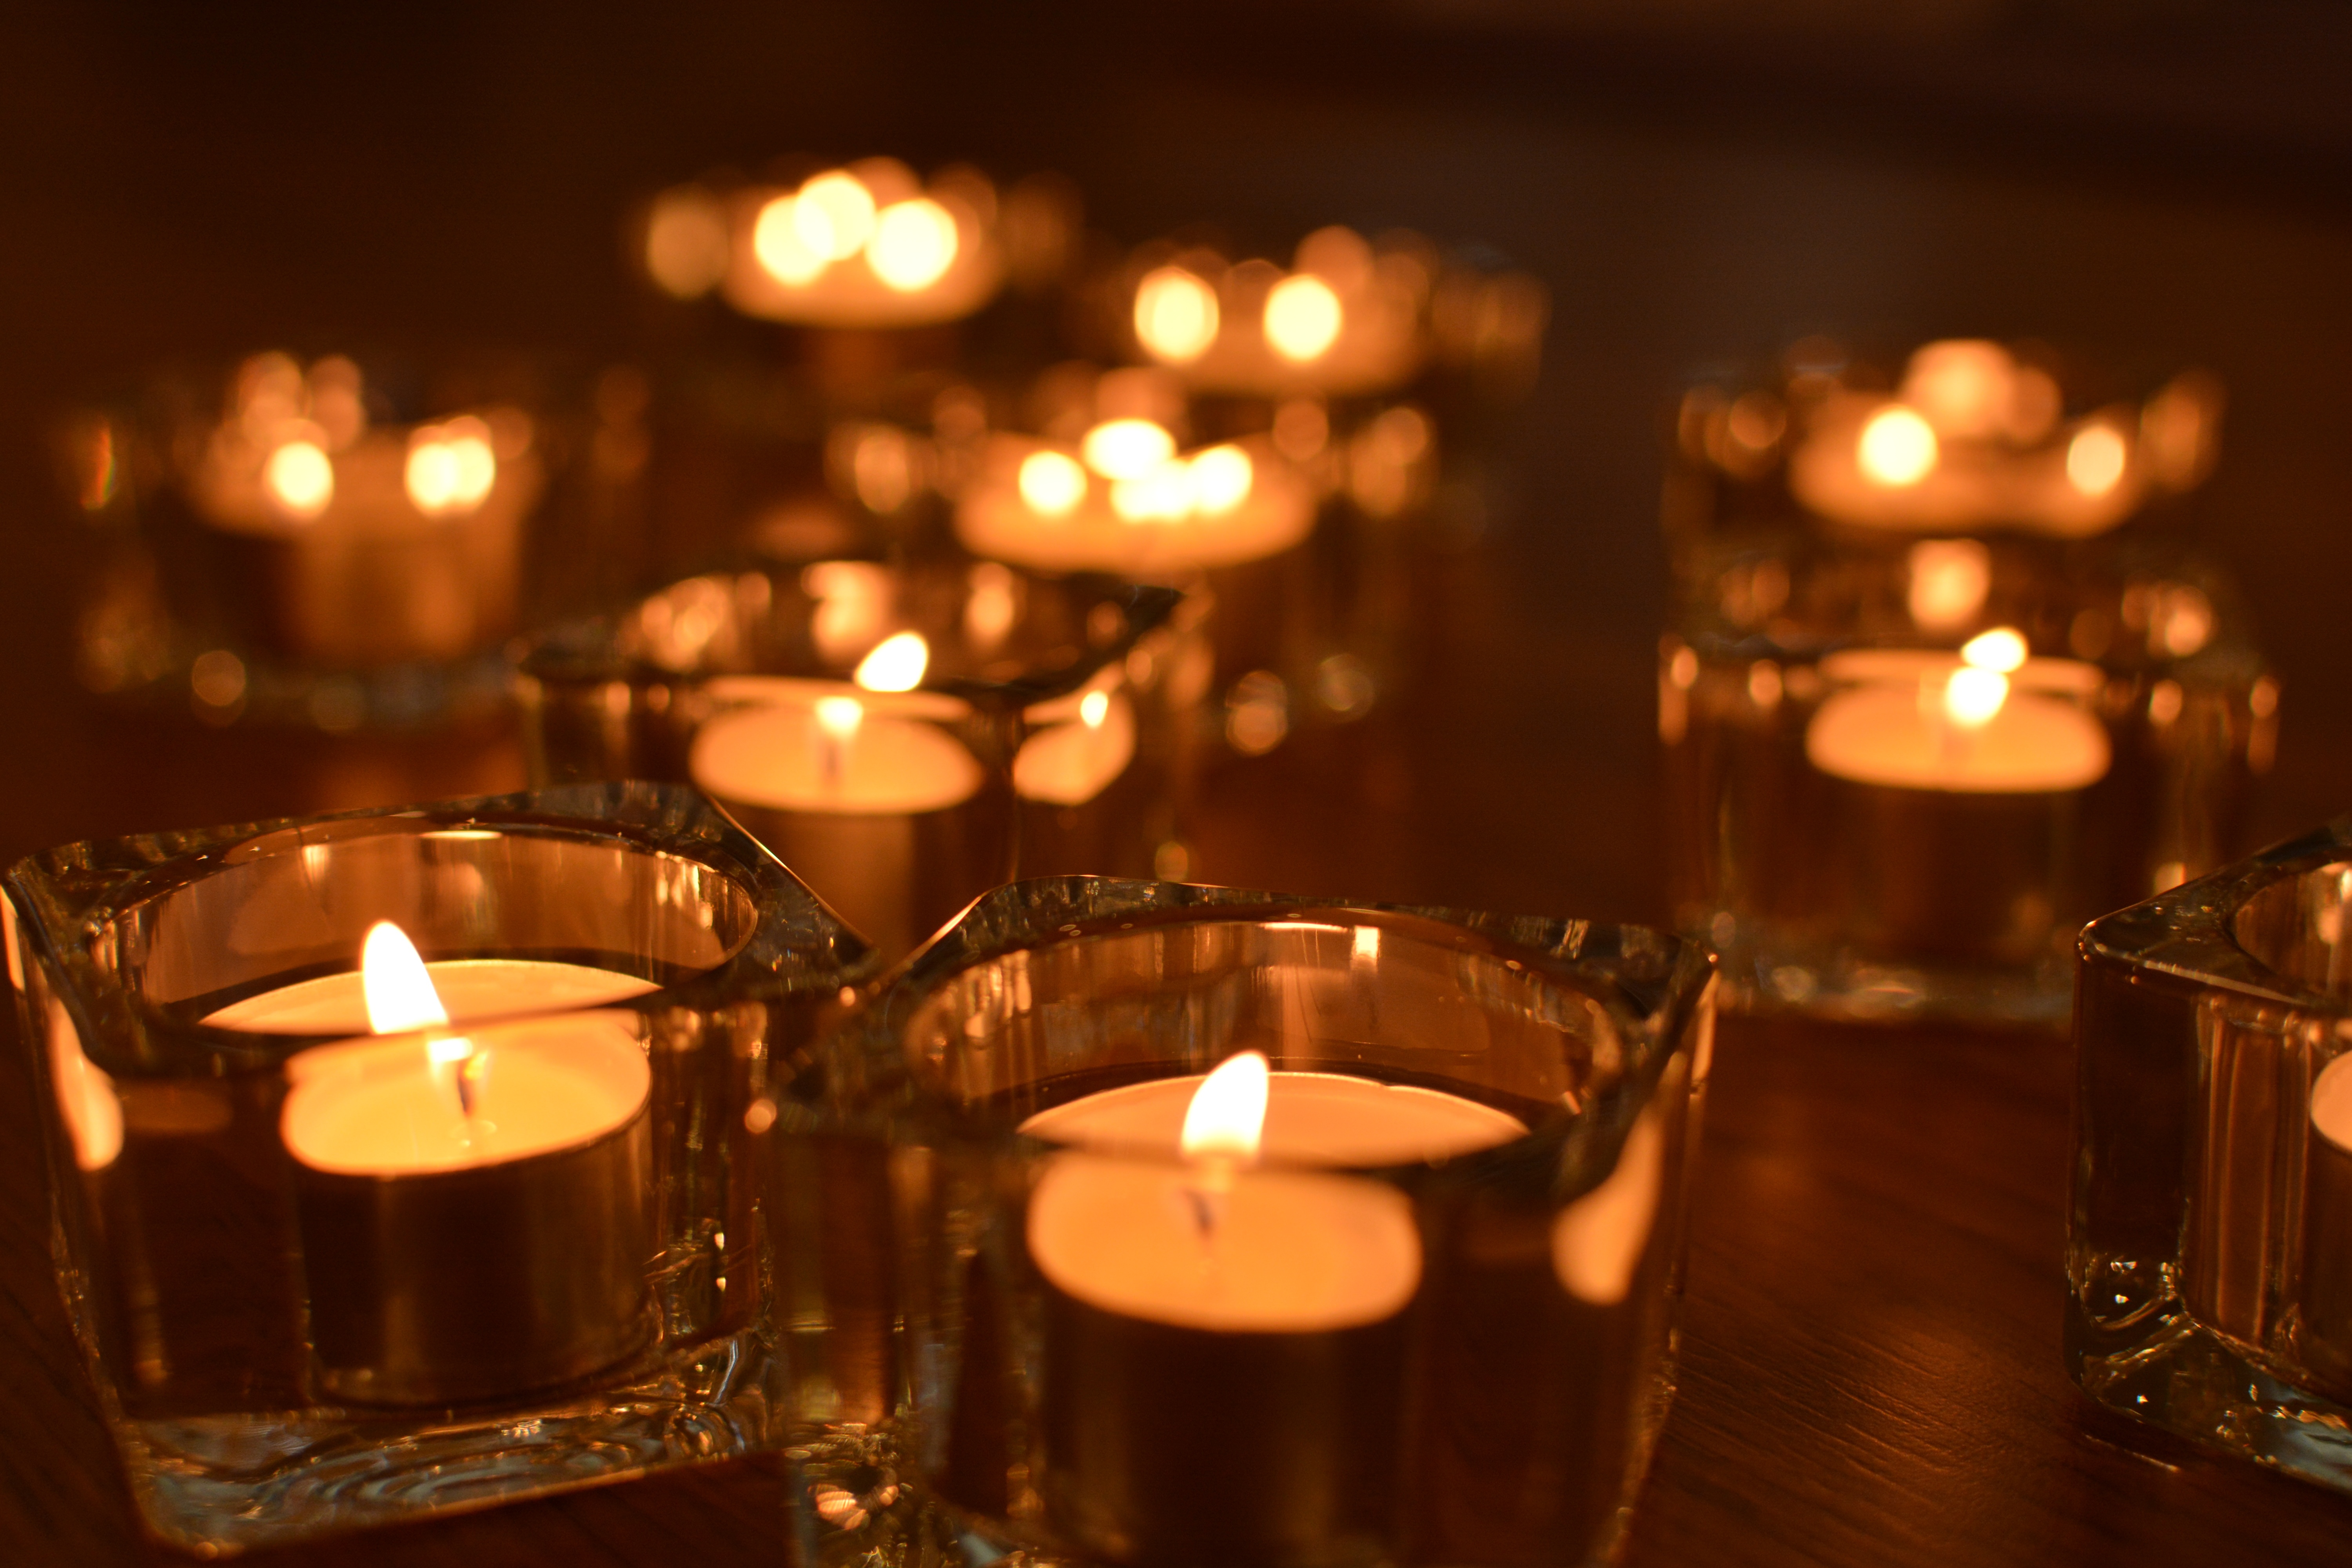
light, night, restaurant, orange, flame, candle, lighting, relaxation, centrepiece, the candle